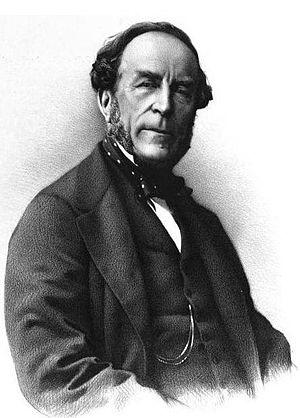
Louis, dit Ludovic Vitet, est un homme politique et écrivain français né à Paris le 18 octobre 1802 et mort à Versailles le 5 juin 1873.
Cet article présente la liste des membres de l'Académie française, rangée par ordre chronologique de leur élection à chaque fauteuil. Cette liste est précédée d'une liste réduite portant uniquement sur les membres actuels et présentée successivement selon quatre modes de rangement : par ordre alphabétique, par numéro de fauteuil, par date d'élection et par date de naissance.